Michigan Wolverines women's lacrosse

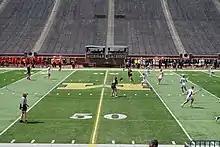
Michigan in action against Rutgers in 2015

Prior to the establishment of its varsity program, women's lacrosse was a club sport at the University of Michigan. In 2011, the club team compiled a record of 15–6 under the direction of head coach Jen Dunbar. On May 25, 2011, Michigan officially promoted its women's lacrosse team to varsity status, the same day that the school's varsity men's program was announced. Unlike the men's team, the women's team was not originally scheduled to begin play until 2013. In May 2011, the most pressing priorities for the new women's program were the search for its first head coach and its application for membership in the American Lacrosse Conference, which counted among its members other Big Ten schools such as Northwestern, Ohio State, and Penn State, as well as more distant institutions such as Florida, Johns Hopkins, and Vanderbilt.